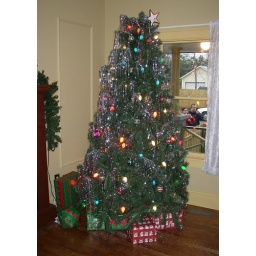
Christmas tree complete with wrapped bowling ball underneath